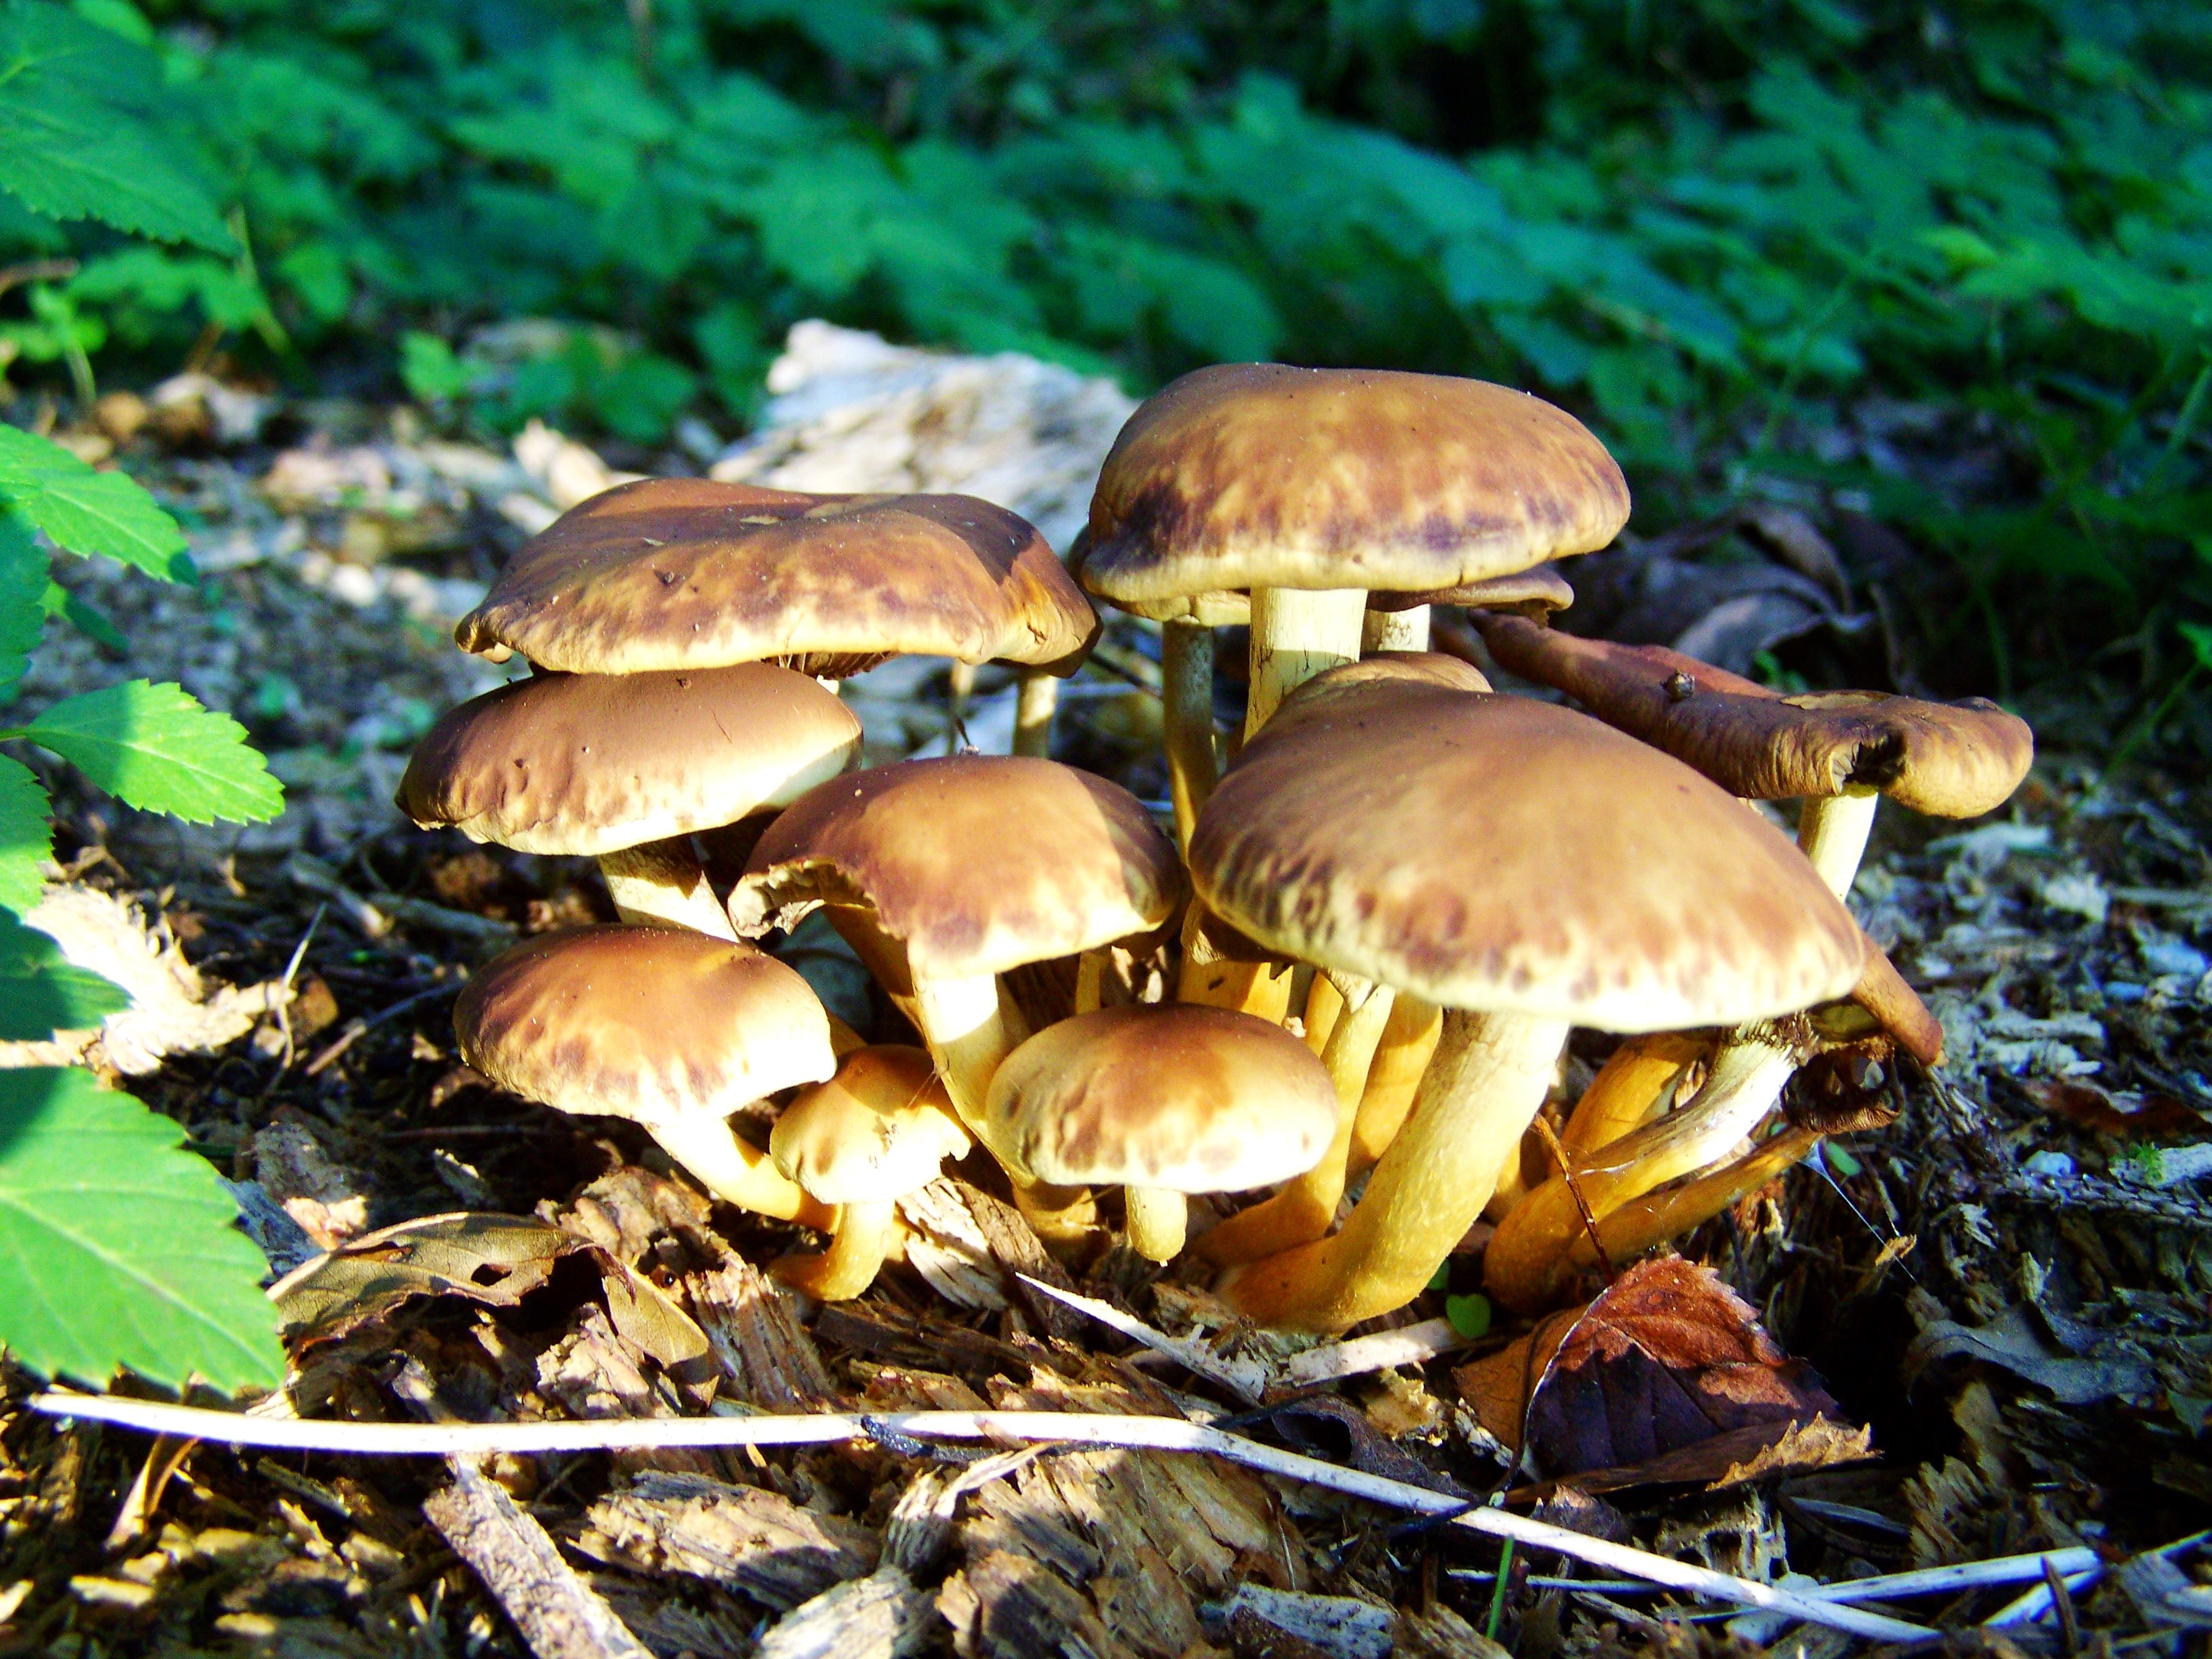
nature, forest, autumn, mushroom, fauna, fungus, bolete, mushroom group, matsutake, brown mushroom, edible mushroom, medicinal mushroom, agaricomycetes, agaricaceae, penny bun